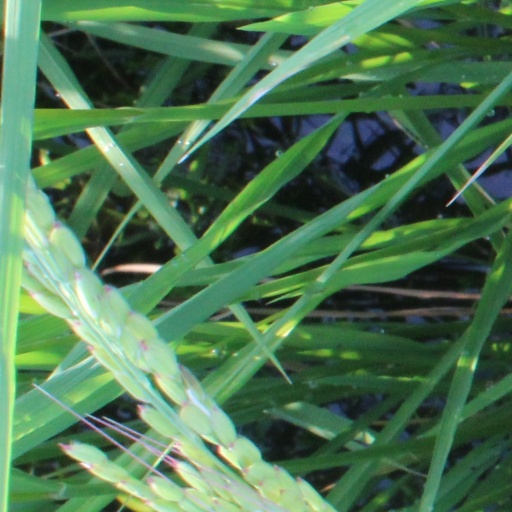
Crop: rice